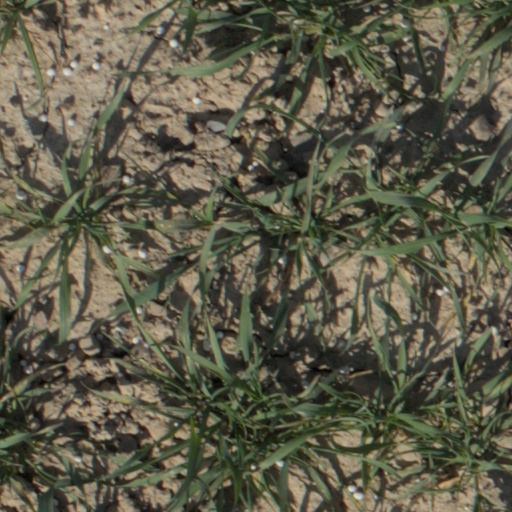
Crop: wheat